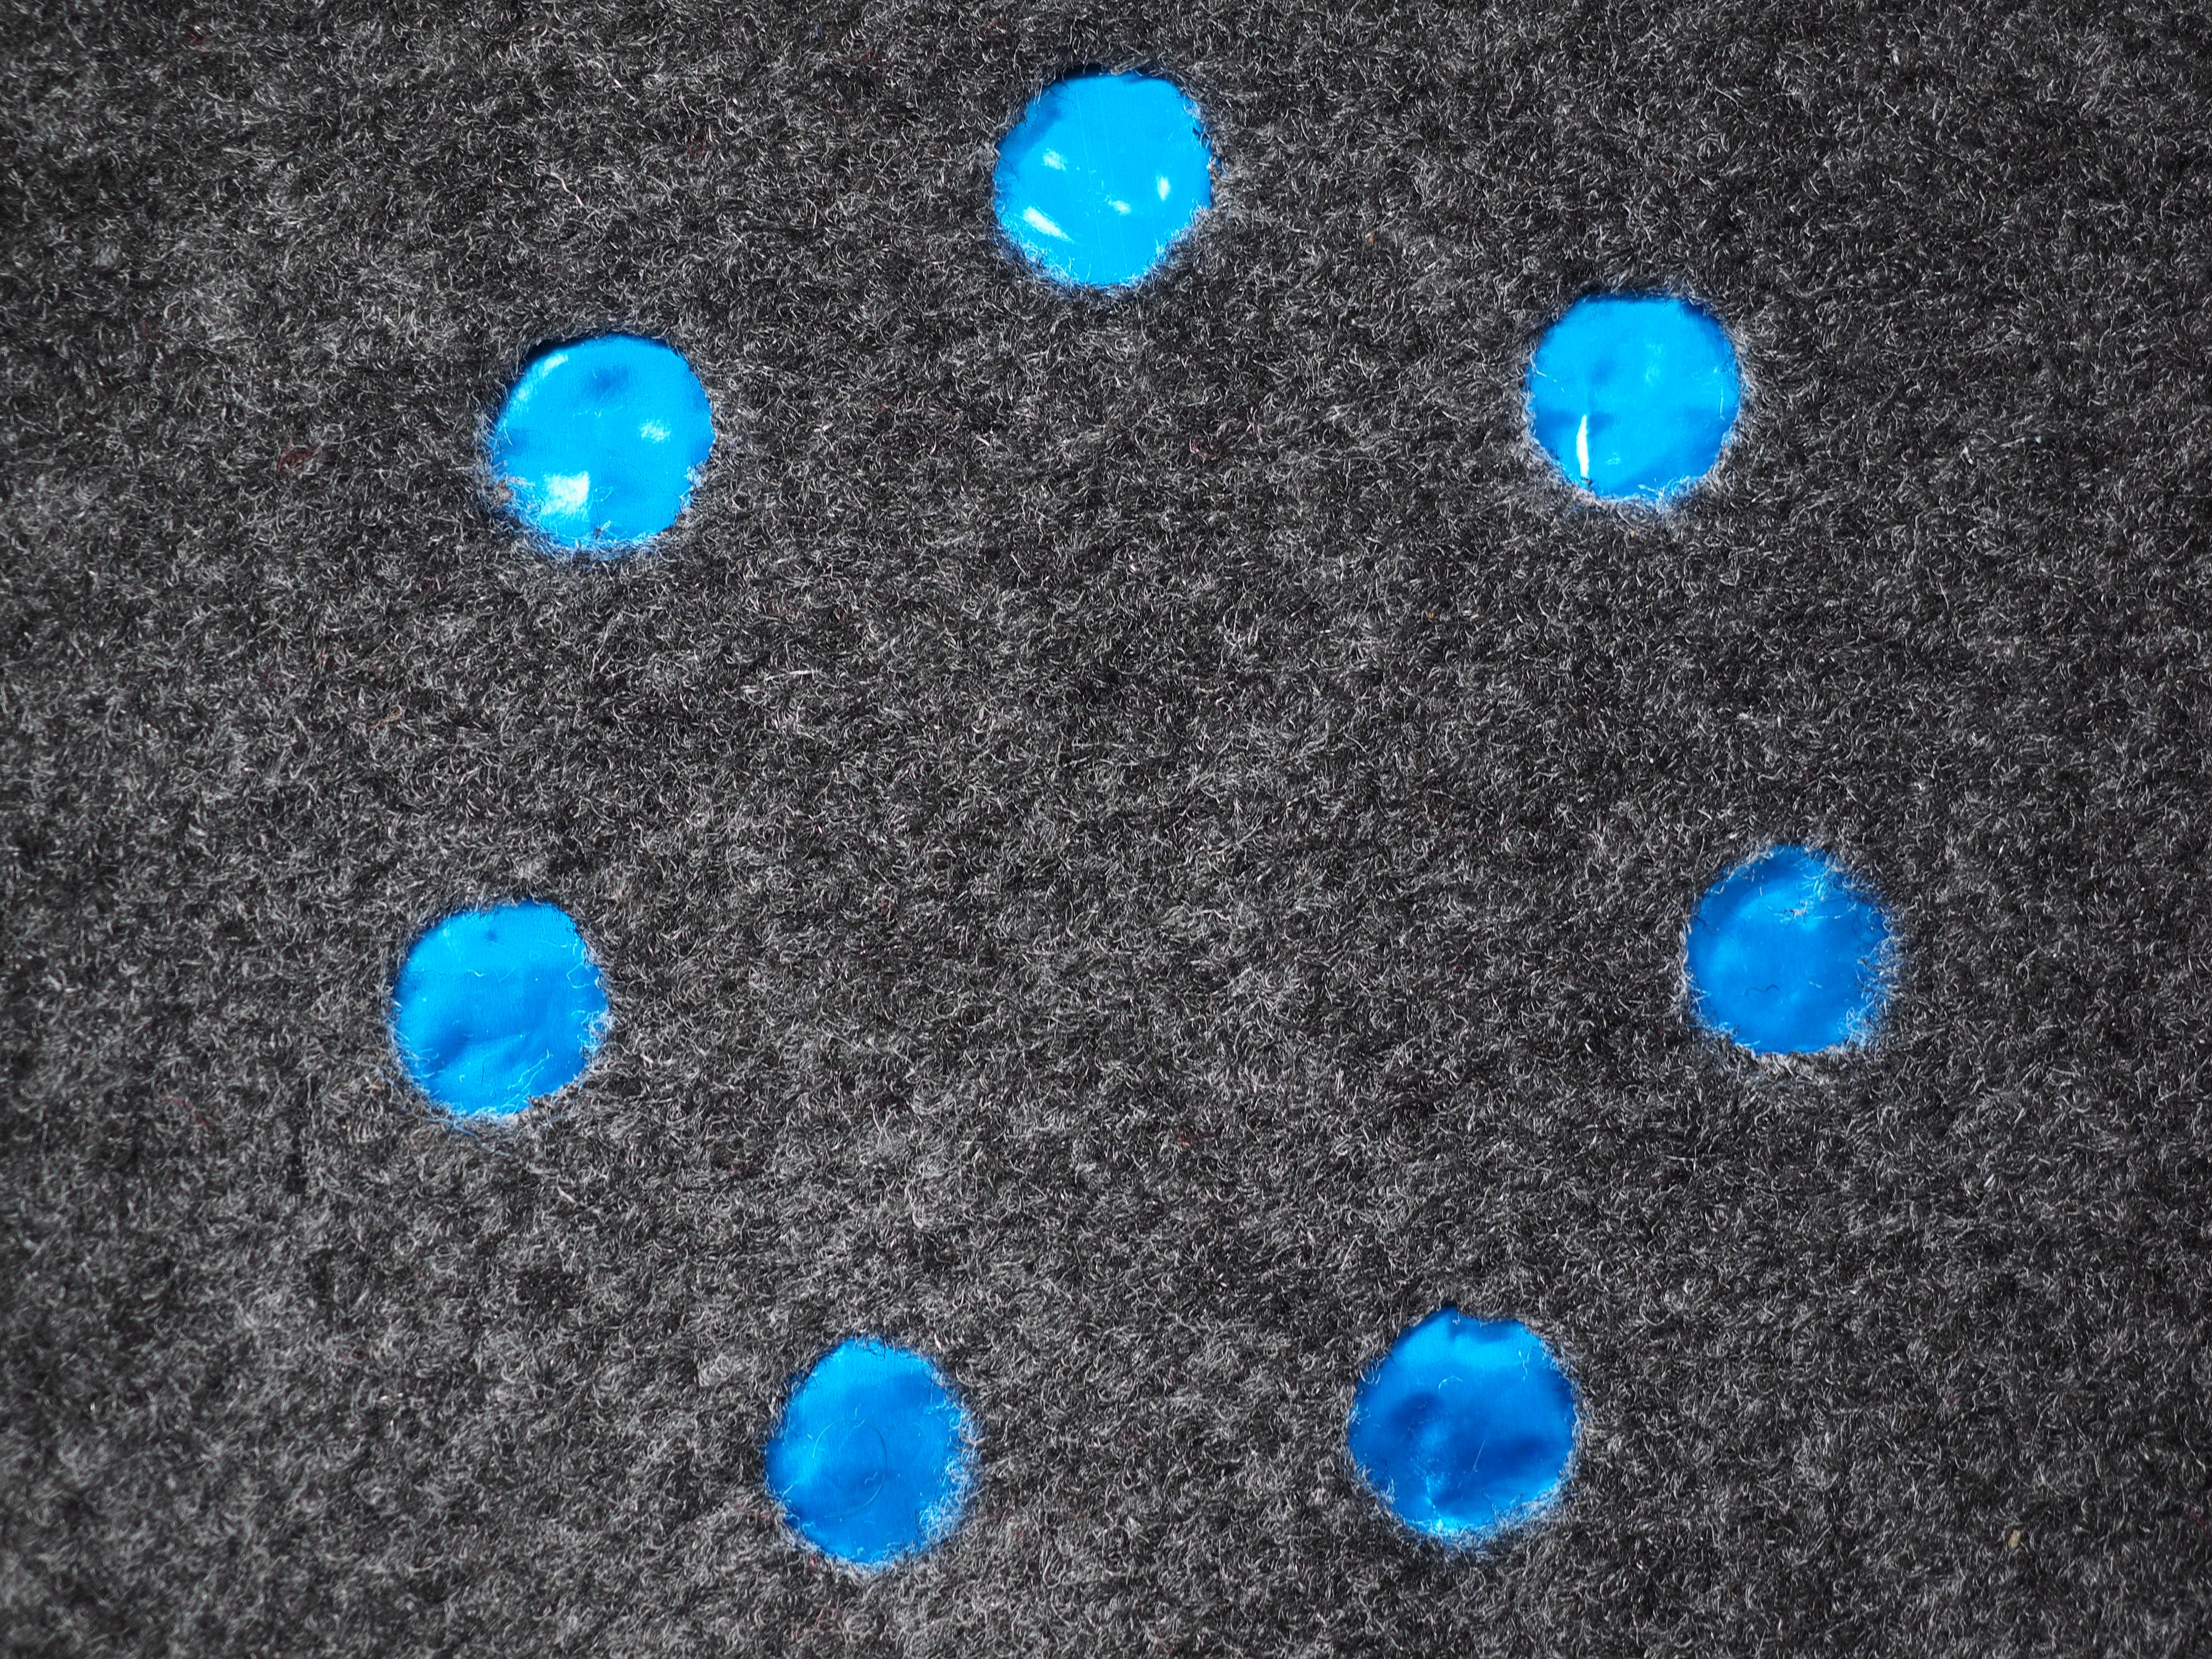
petal, pattern, blue, circle, fabric, jewellery, district, turquoise, points, gemstone, about, felt, fashion accessory